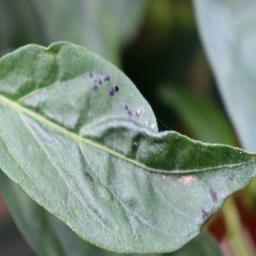
Label: mites_and_trips